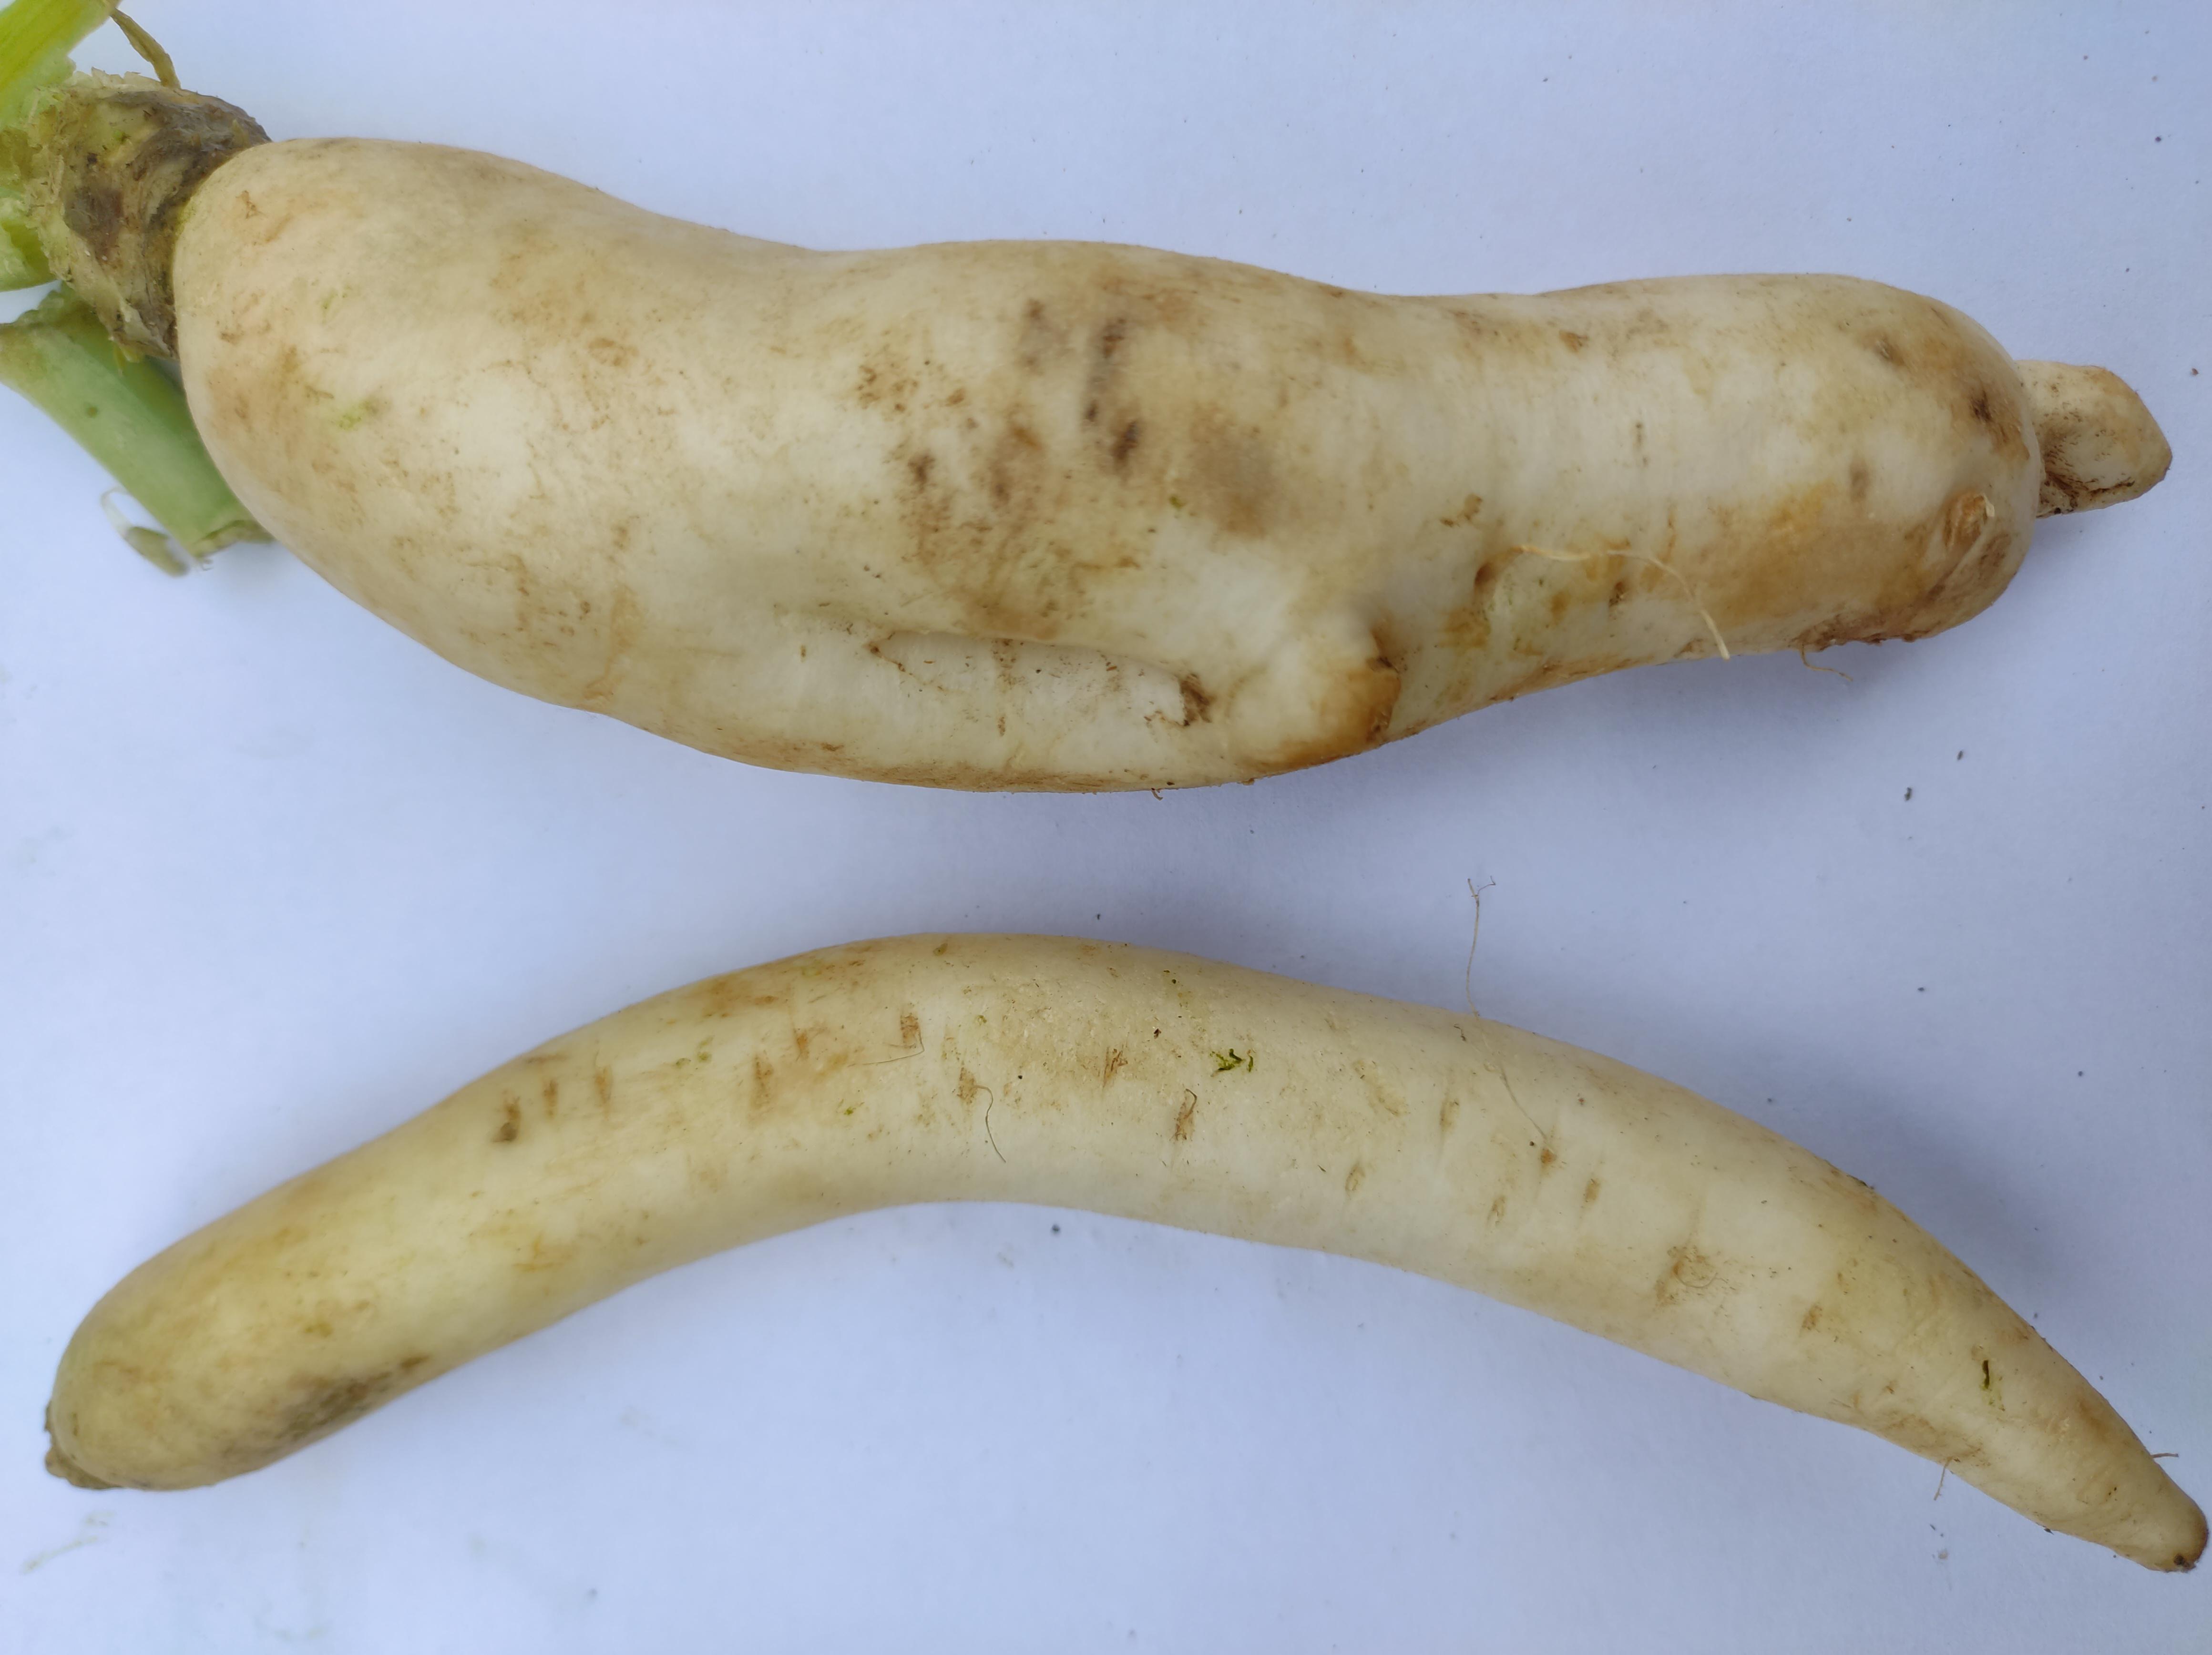
Label: Radish